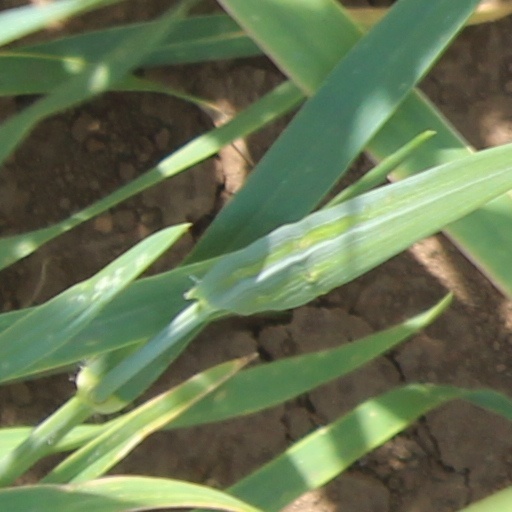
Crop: wheat